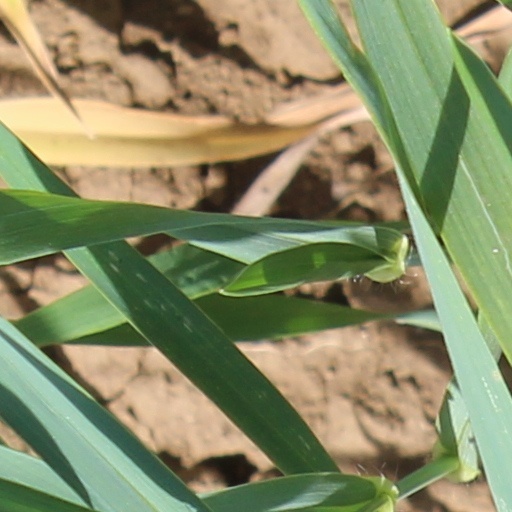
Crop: wheat